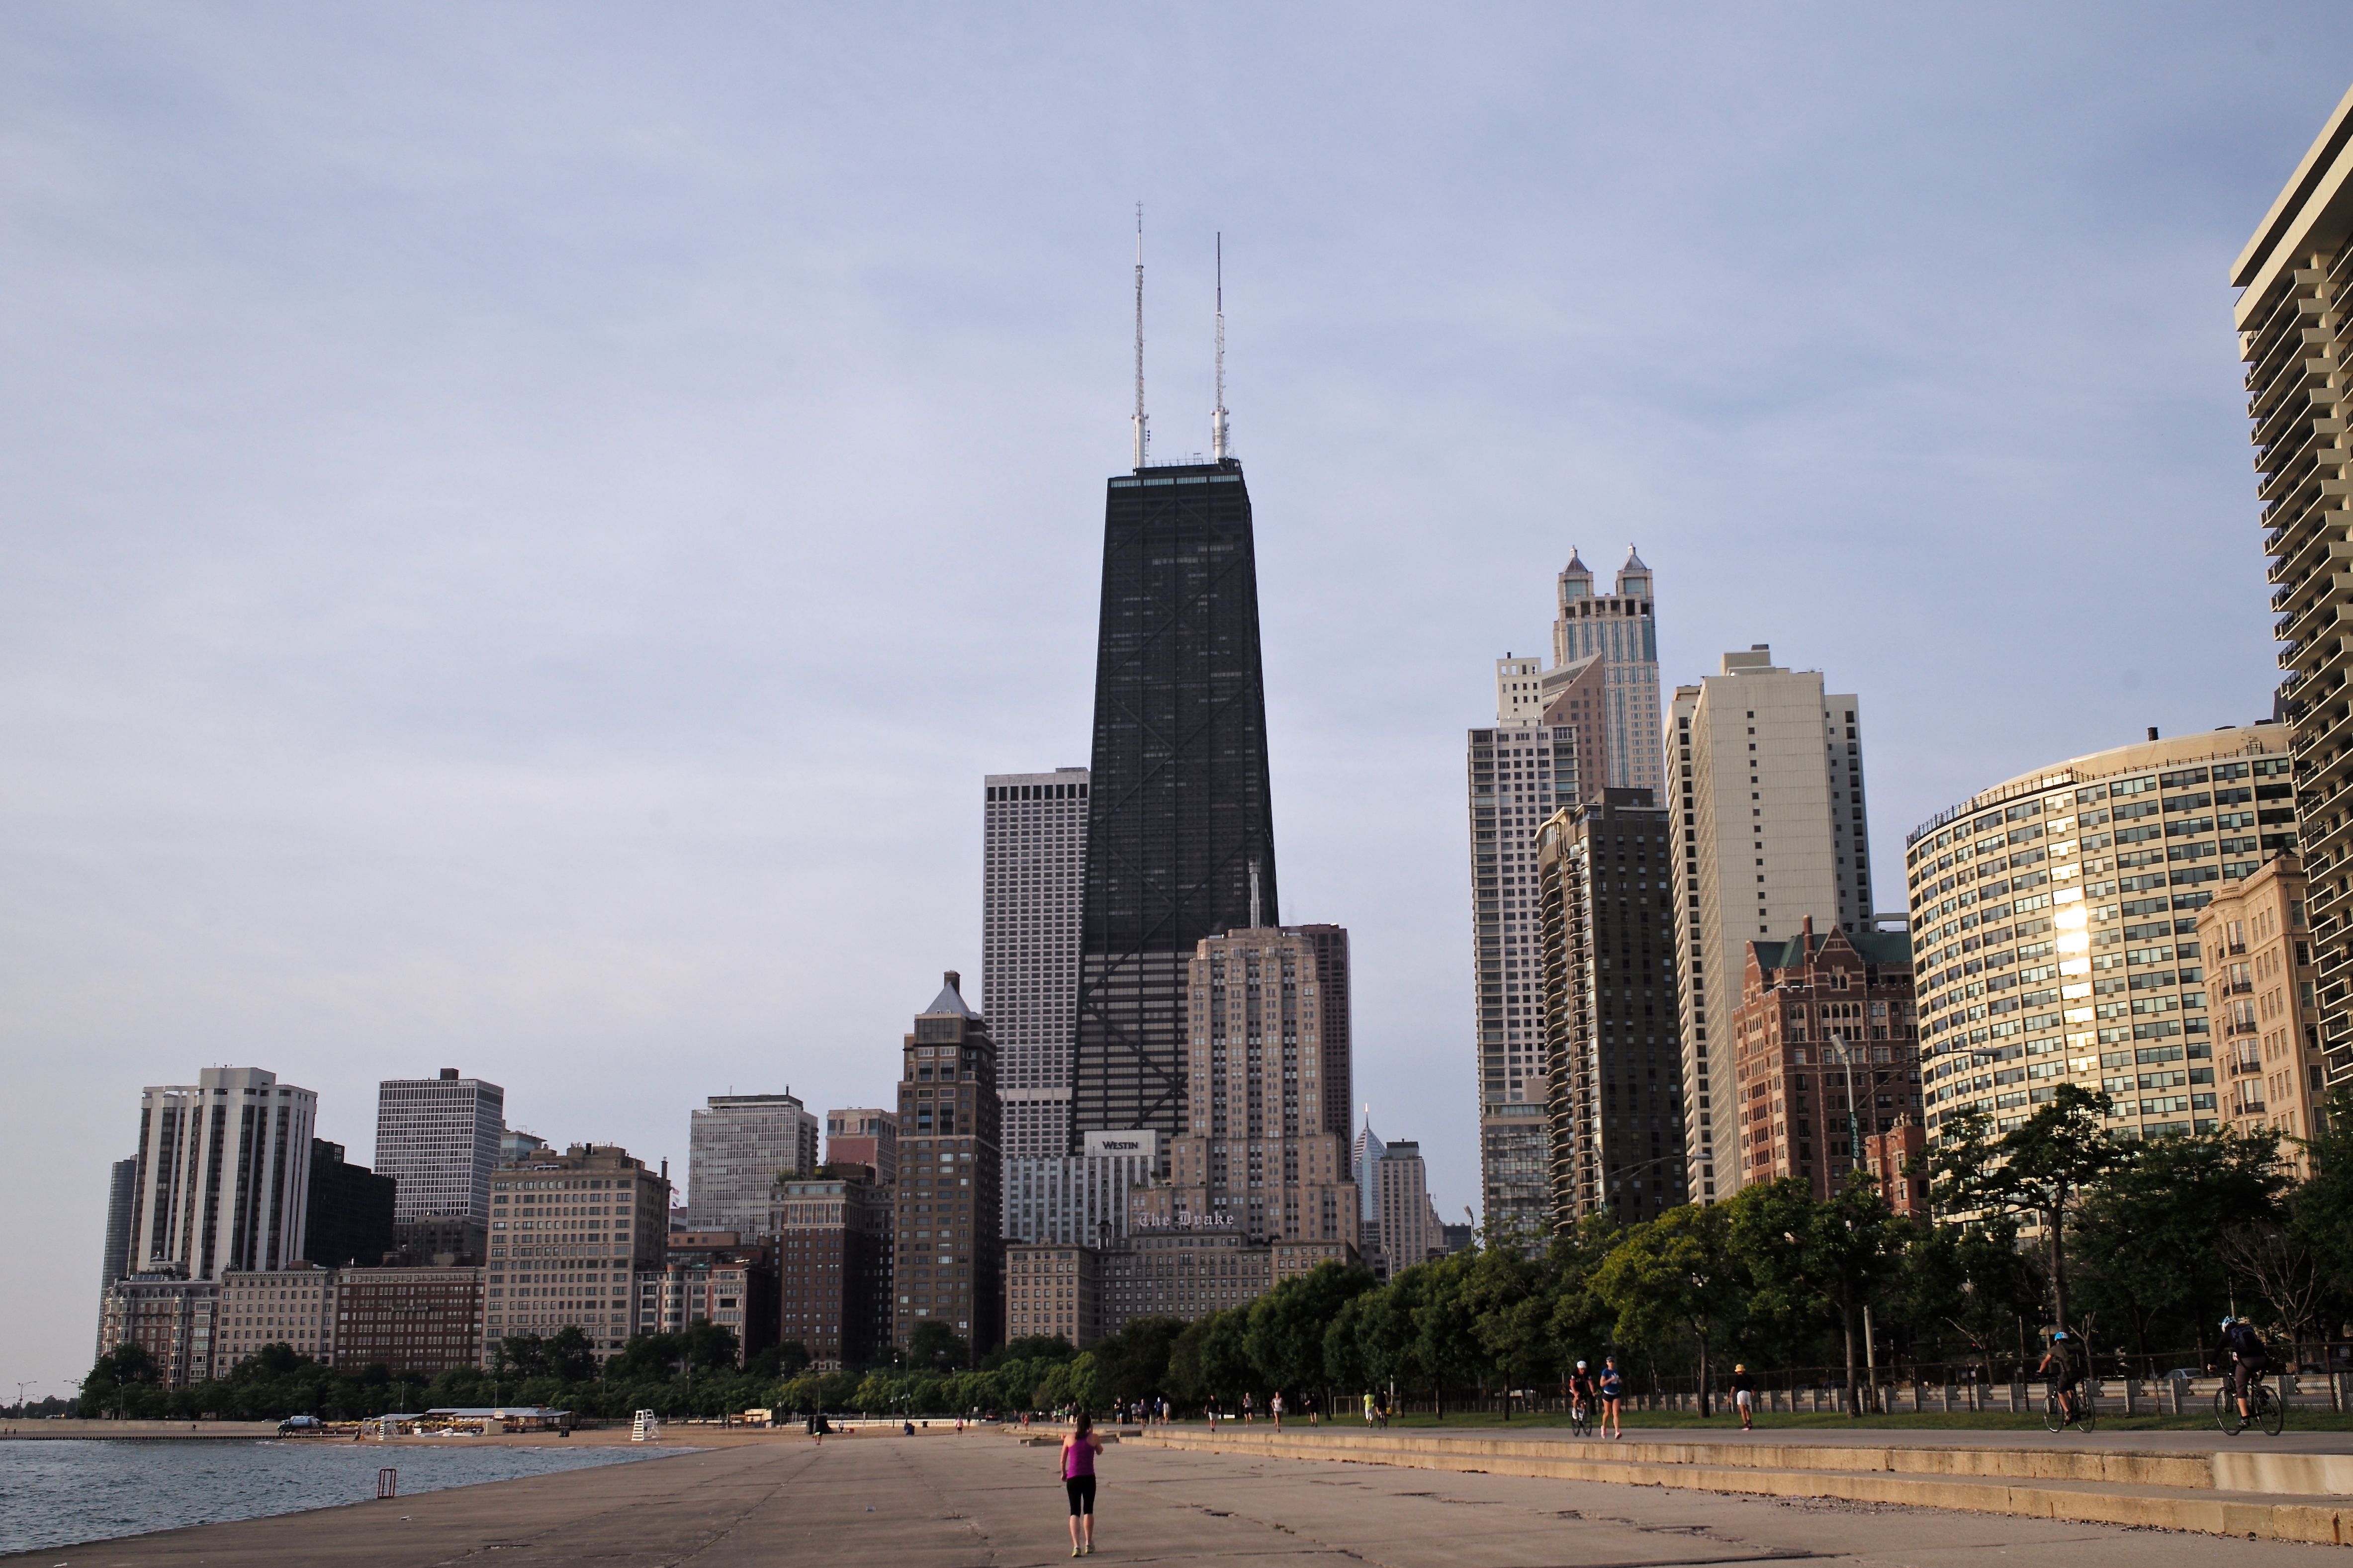
landscape, horizon, skyline, morning, lake, building, city, skyscraper, cityscape, downtown, summer, travel, tower, drive, usa, landmark, chicago, tower block, drake, m, skyscrapers, hotel, illinois, center, 28, f2, michigan, leica, 240, summicron, lakefront, lakeshore, johnhancock, metropolis, urban area, geographical feature, human settlement, metropolitan area